The Baby Snooks Show

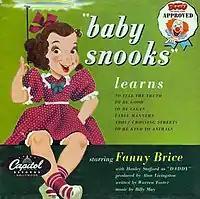
"Baby Snooks" recording

In 1945, when illness caused Brice to miss several episodes, her absence was incorporated into the show as a plot device in which top stars (including Robert Benchley, Sydney Greenstreet, Kay Kyser and Peter Lorre) took part in a prolonged search for Snooks. In the fall of 1946, the show moved to Friday nights at 8pm, continuing on CBS until May 28, 1948. On November 9, 1949, the series moved to NBC where it was heard Tuesdays at 8:30pm. Sponsored by Tums, "The Baby Snooks Show" continued on NBC until May 22, 1951. Two days later, Fanny Brice had a cerebral hemorrhage, and the show ended with her death at age 59.